The Scapegoat (2011 film)

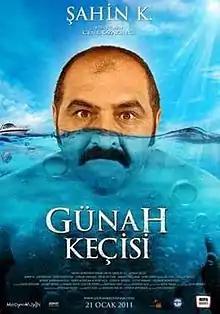
Theatrical Poster

Scapegoat is a 2011 Turkish comedy film, directed by Cenk Özakıncı, starring Şahin K as a man with a dubious reputation trying to start a new life and win back his estranged son. The film, which went on nationwide general release across Turkey on , is the first mainstream film from former porn star Şahin K.